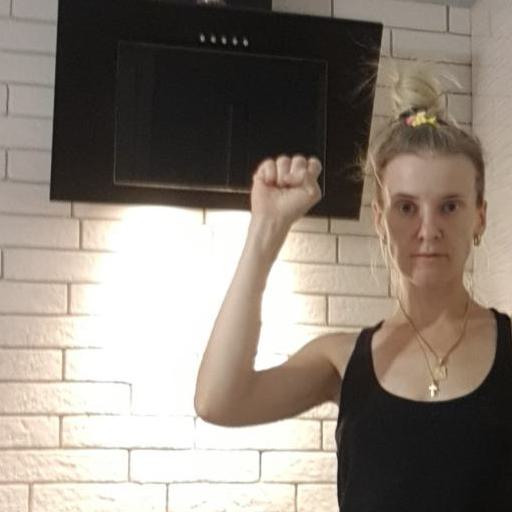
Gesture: fist